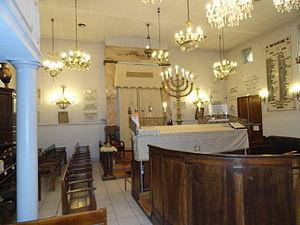
La synagogue Palaprat est la plus ancienne synagogue de Toulouse. Située au 2 rue Palaprat, à l'intersection avec la rue de la Colombette, elle est toujours en activité mais n'est plus la synagogue principale de Toulouse depuis l'ouverture de la grande synagogue Hekhal David, située place Pierre-Paul Riquet dans le Centre communautaire juif Espace du Judaïsme.